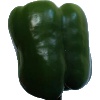
Label: green_pepper